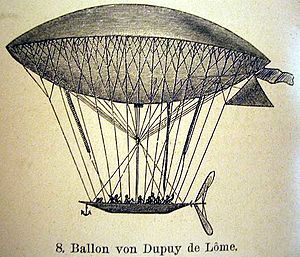
Henri Dupuy de Lôme / Civil karriere
Dupuy de Lômes styrbare ballon måtte i mangel af et let maskineri i stedet drives frem af en besætning på otte mand, og det begrænsede dens praktiske værdi.
Stanislas Charles Henri Dupuy de Lôme var en fransk skibskonstruktør. Han var søn af en søofficer og blev født i Ploemeur, nær ved Lorient i Bretagne. Han fik sin ingeniøruddannelse på École Polytechnique og skibsingeniør-akademiet École des ingénieurs-constructeurs des vaisseaux royaux i Paris. I årene mellem 1840 og 1870 var han en særdeles aktiv konstuktør.